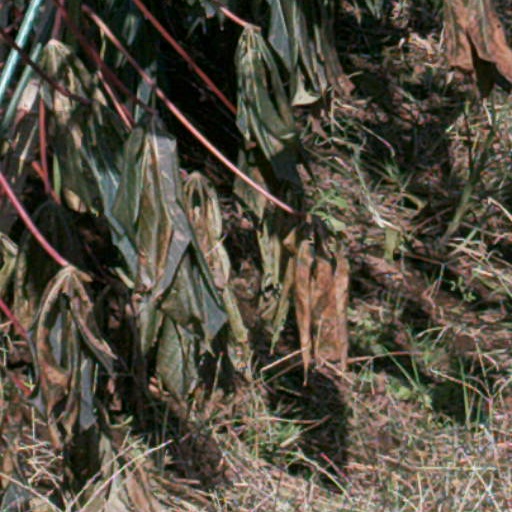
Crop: cassava